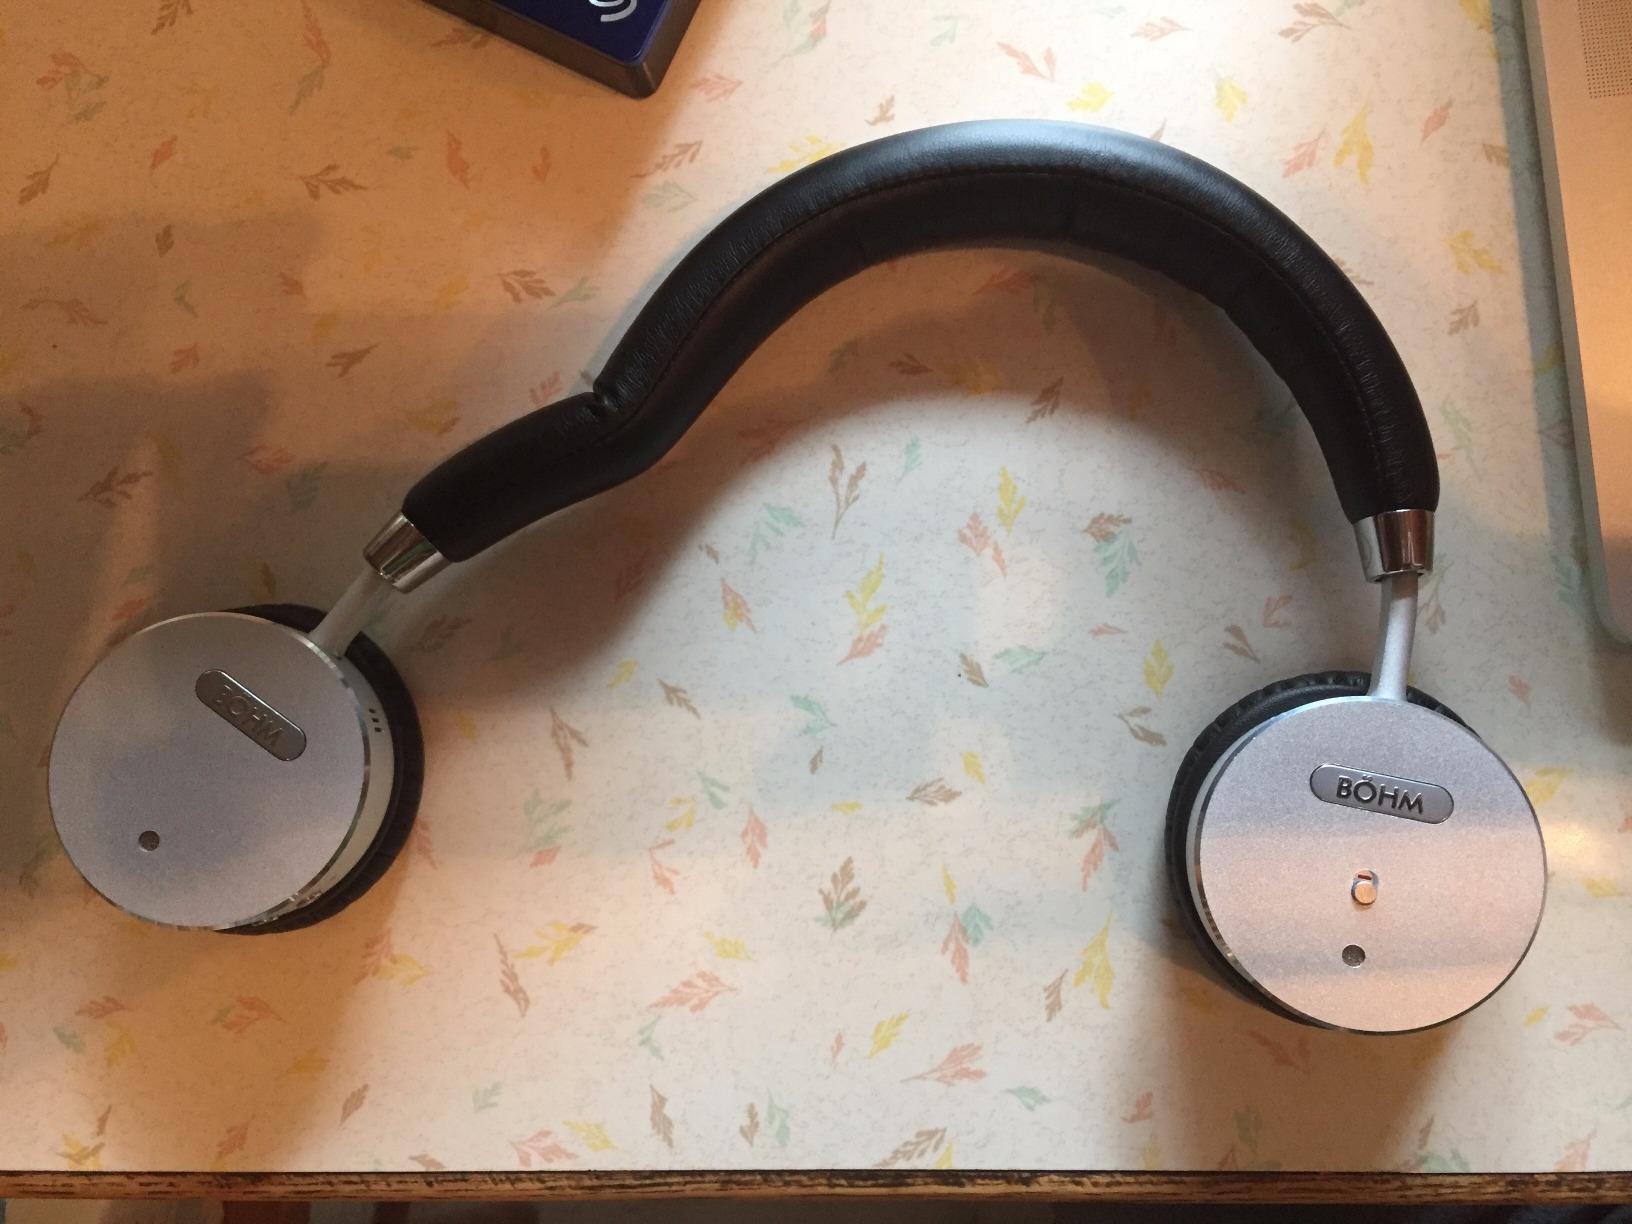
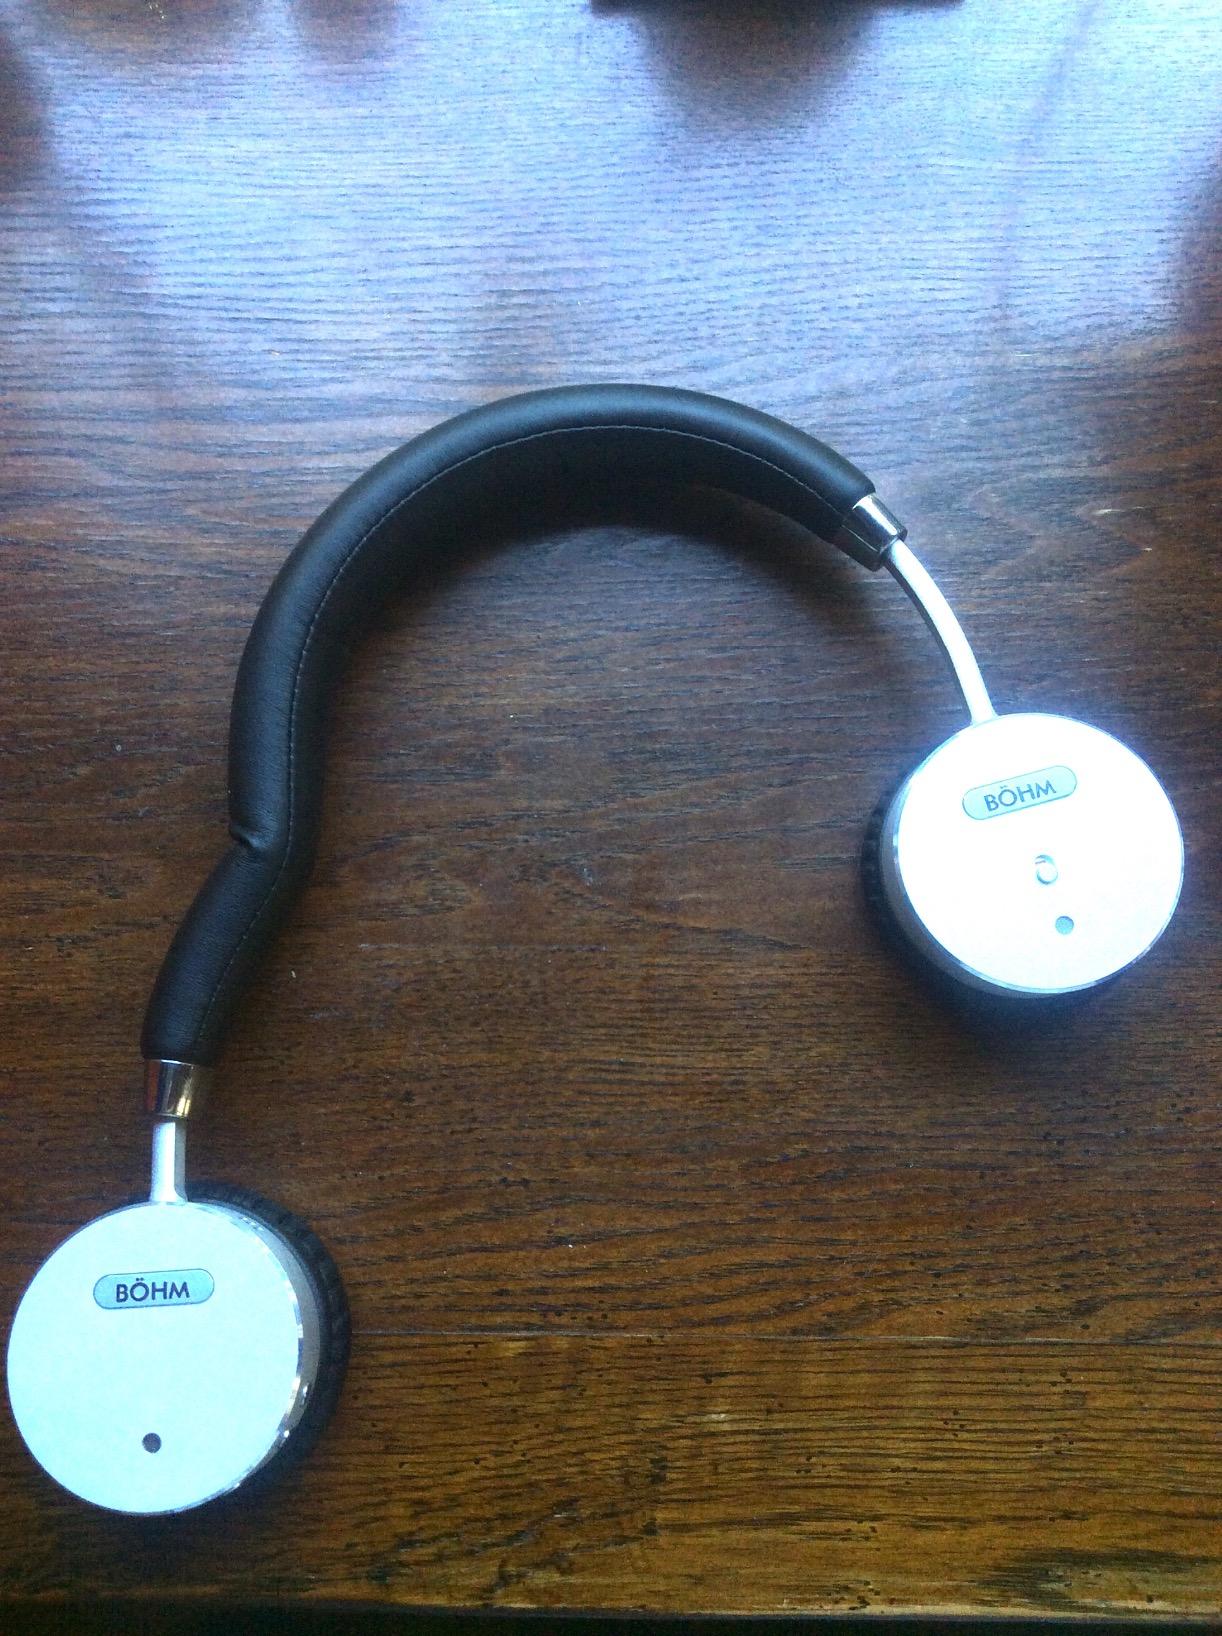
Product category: headphones
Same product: yes